Hasan Konopacki

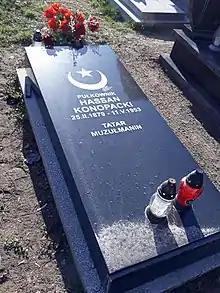
Hassan Konopacki tombstone in Bydgoszcz

During World War II, Hasan collaborated with the "Biełaruski Hołas" newspaper in Vilnius. Edited by Belarusian activist Makar Kraŭcoŭ, it supported the German occupying authorities. He chaired the parent committee of the Belarusian Gymnasium, where his son Maciej studied from 1941 to 1944. In 1944, he was arrested and taken to a prison in Minsk, suspected of having contact with Dr. Grabiński, a Belarusian activist in the run. Hasan consistently denied any link to this and was eventually released. In 1944–1945 in Vilnius, he worked, together with his son, at a power plant as an employee of the billing department.